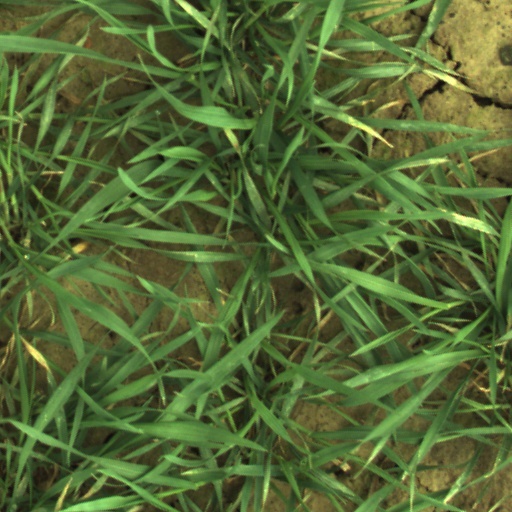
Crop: wheat